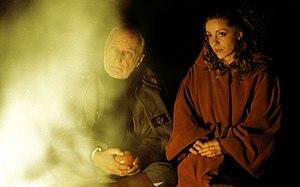
Francois Berléand, Beatrice Borowiec
Au Royaume des Cendres est un court métrage français fantastique écrit et réalisé par Michaël Massias sorti en 2005